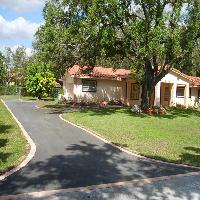
Weather: sun or clear